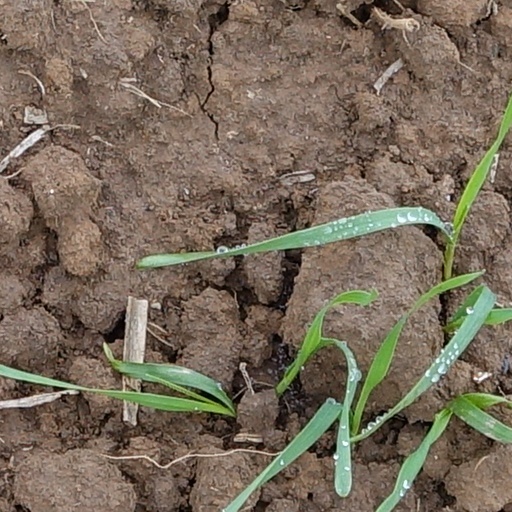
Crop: wheat